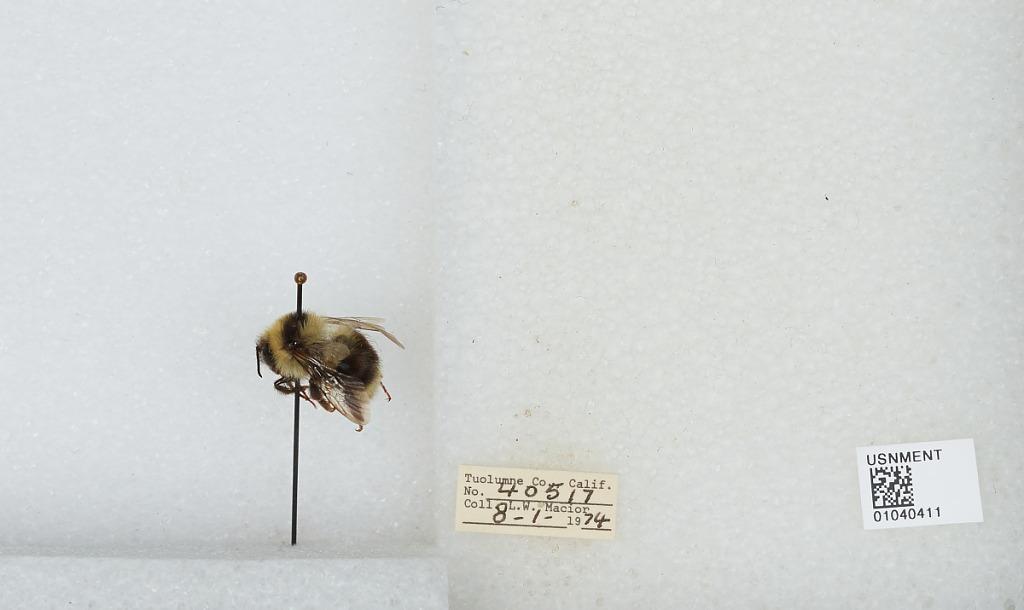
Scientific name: Bombus (Cullumanobombus) rufocinctus Cresson
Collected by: L. Macior
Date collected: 1974-8-1
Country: United States
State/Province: California
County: Tuolumne
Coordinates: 38.02, -119.93